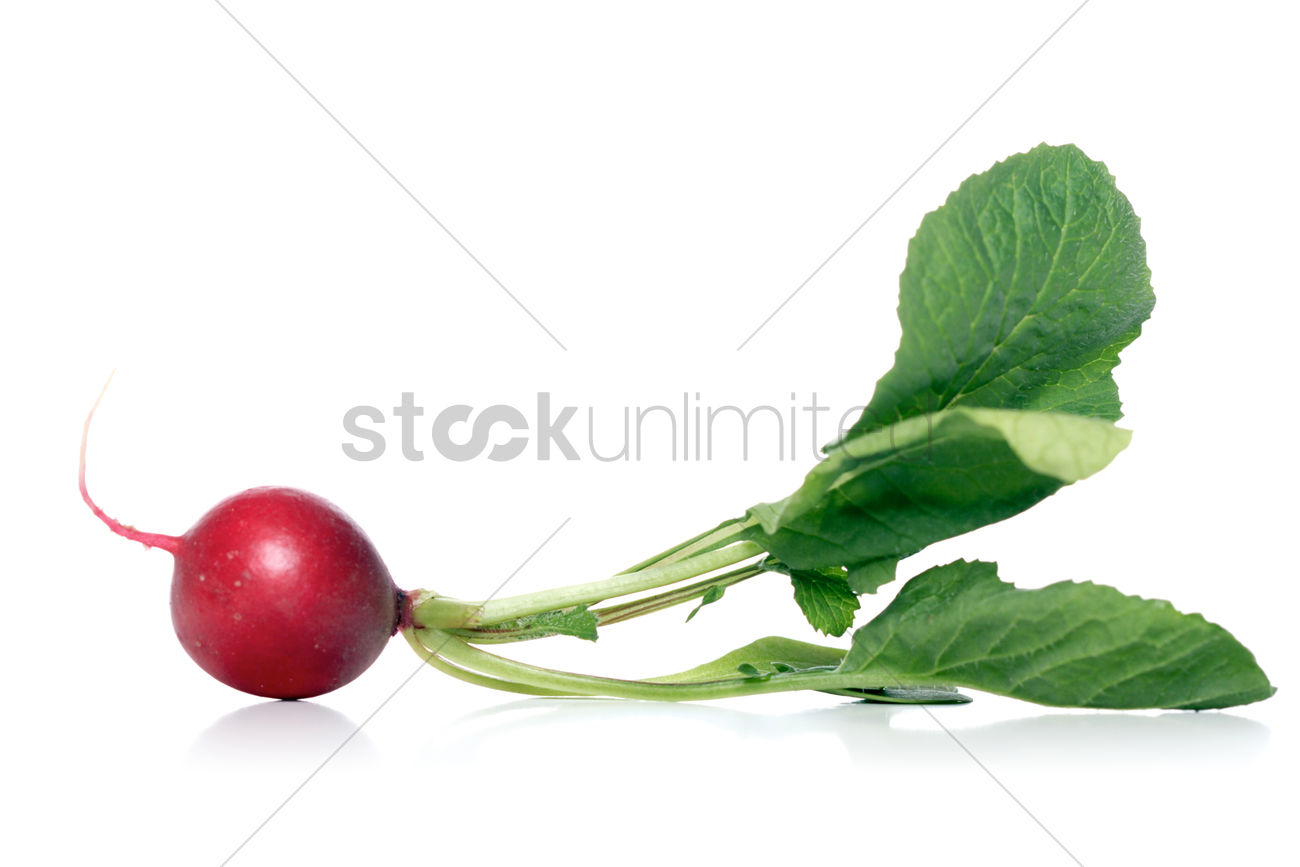
Label: radish